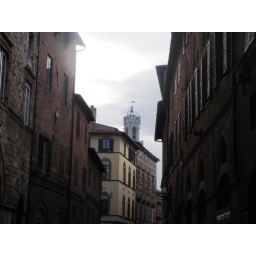
Side street in Siena with the bell tower in the distance